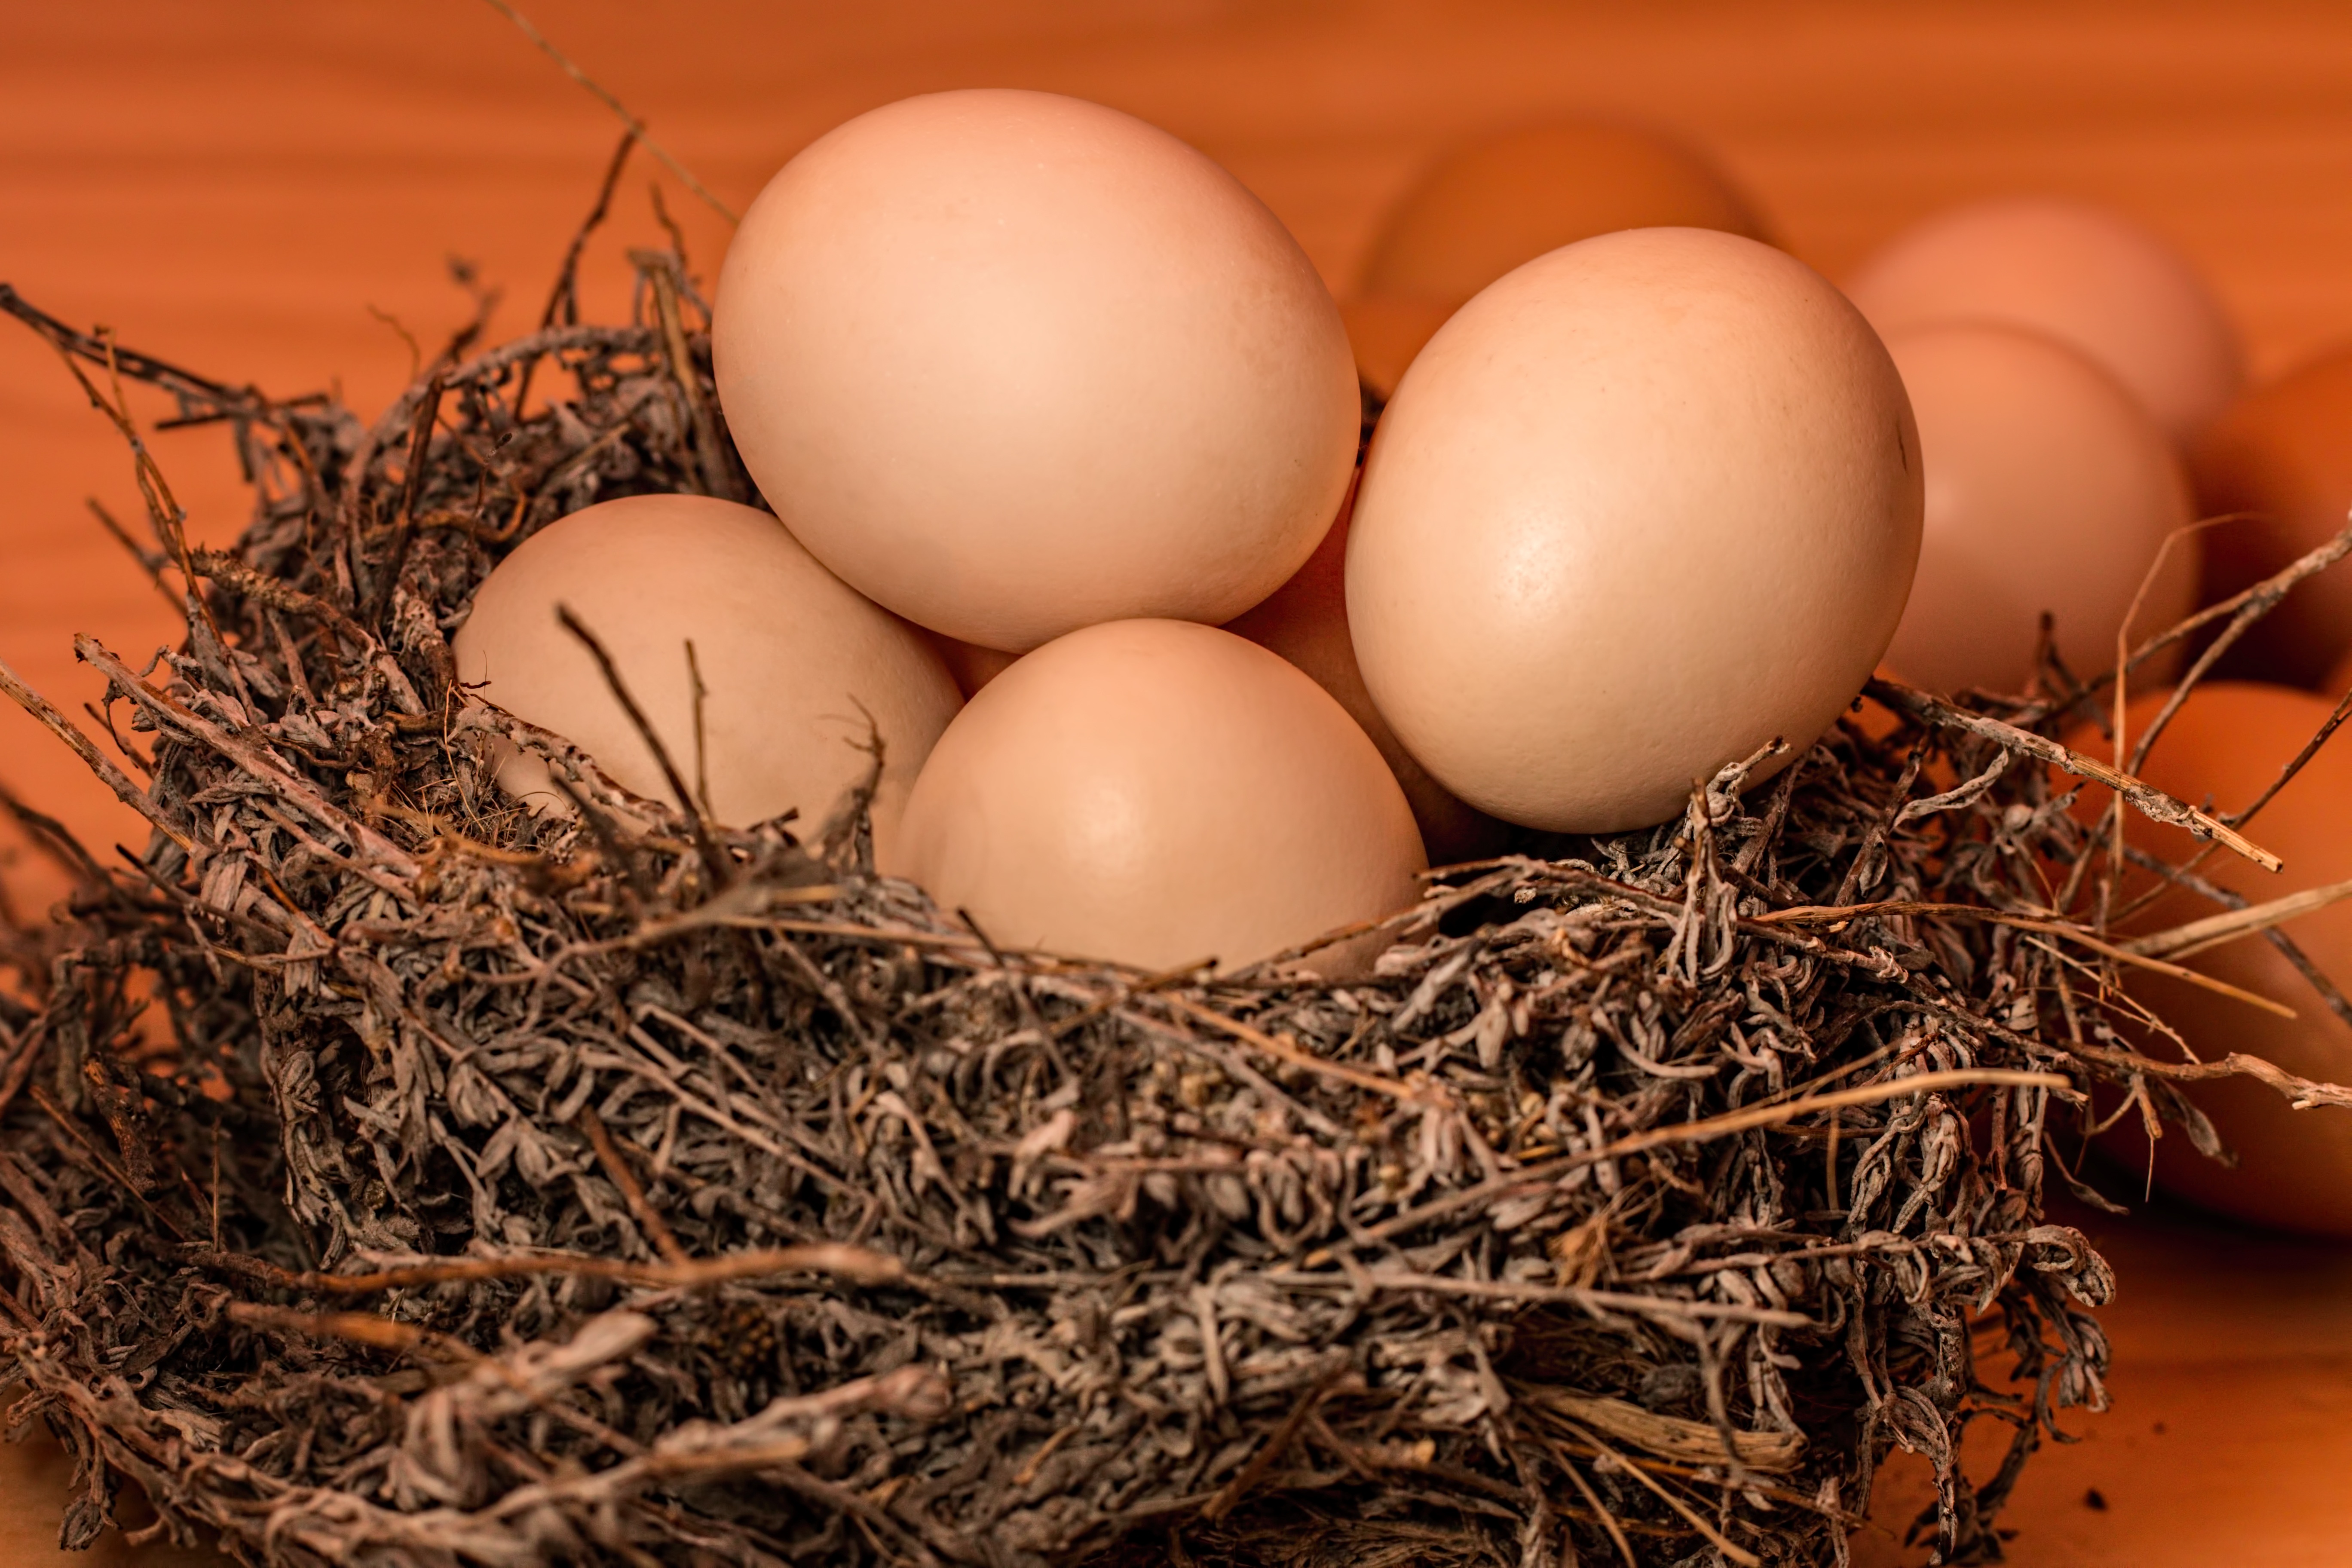
home, food, small, room, egg, housing, full, nest, packed, accommodation, crowded, cramped, overflowing, overcrowded, no space, too small, tight fit